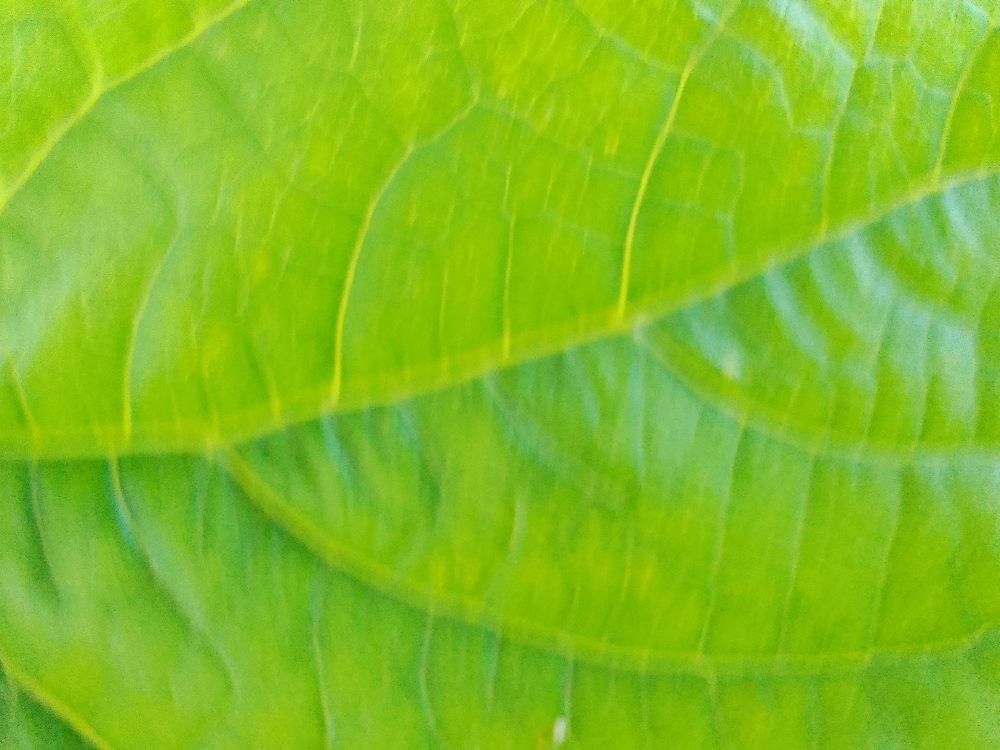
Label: healthy